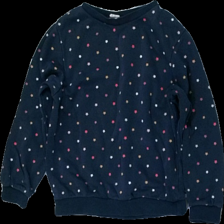
View: front
Type: Sweater
Category: Children
Brand: H&M
Colors: Blue, Yellow, Pink, Multicolor
Material: 82% Cotton 18% Polyester
Pattern: Other
Cut: Regular
Size: 122
Season: All
Price range: 50-100
Recommended usage: Reuse